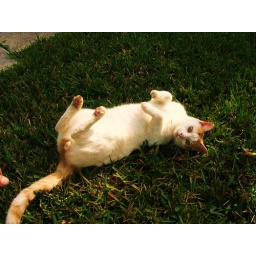
cat rolling in the grass